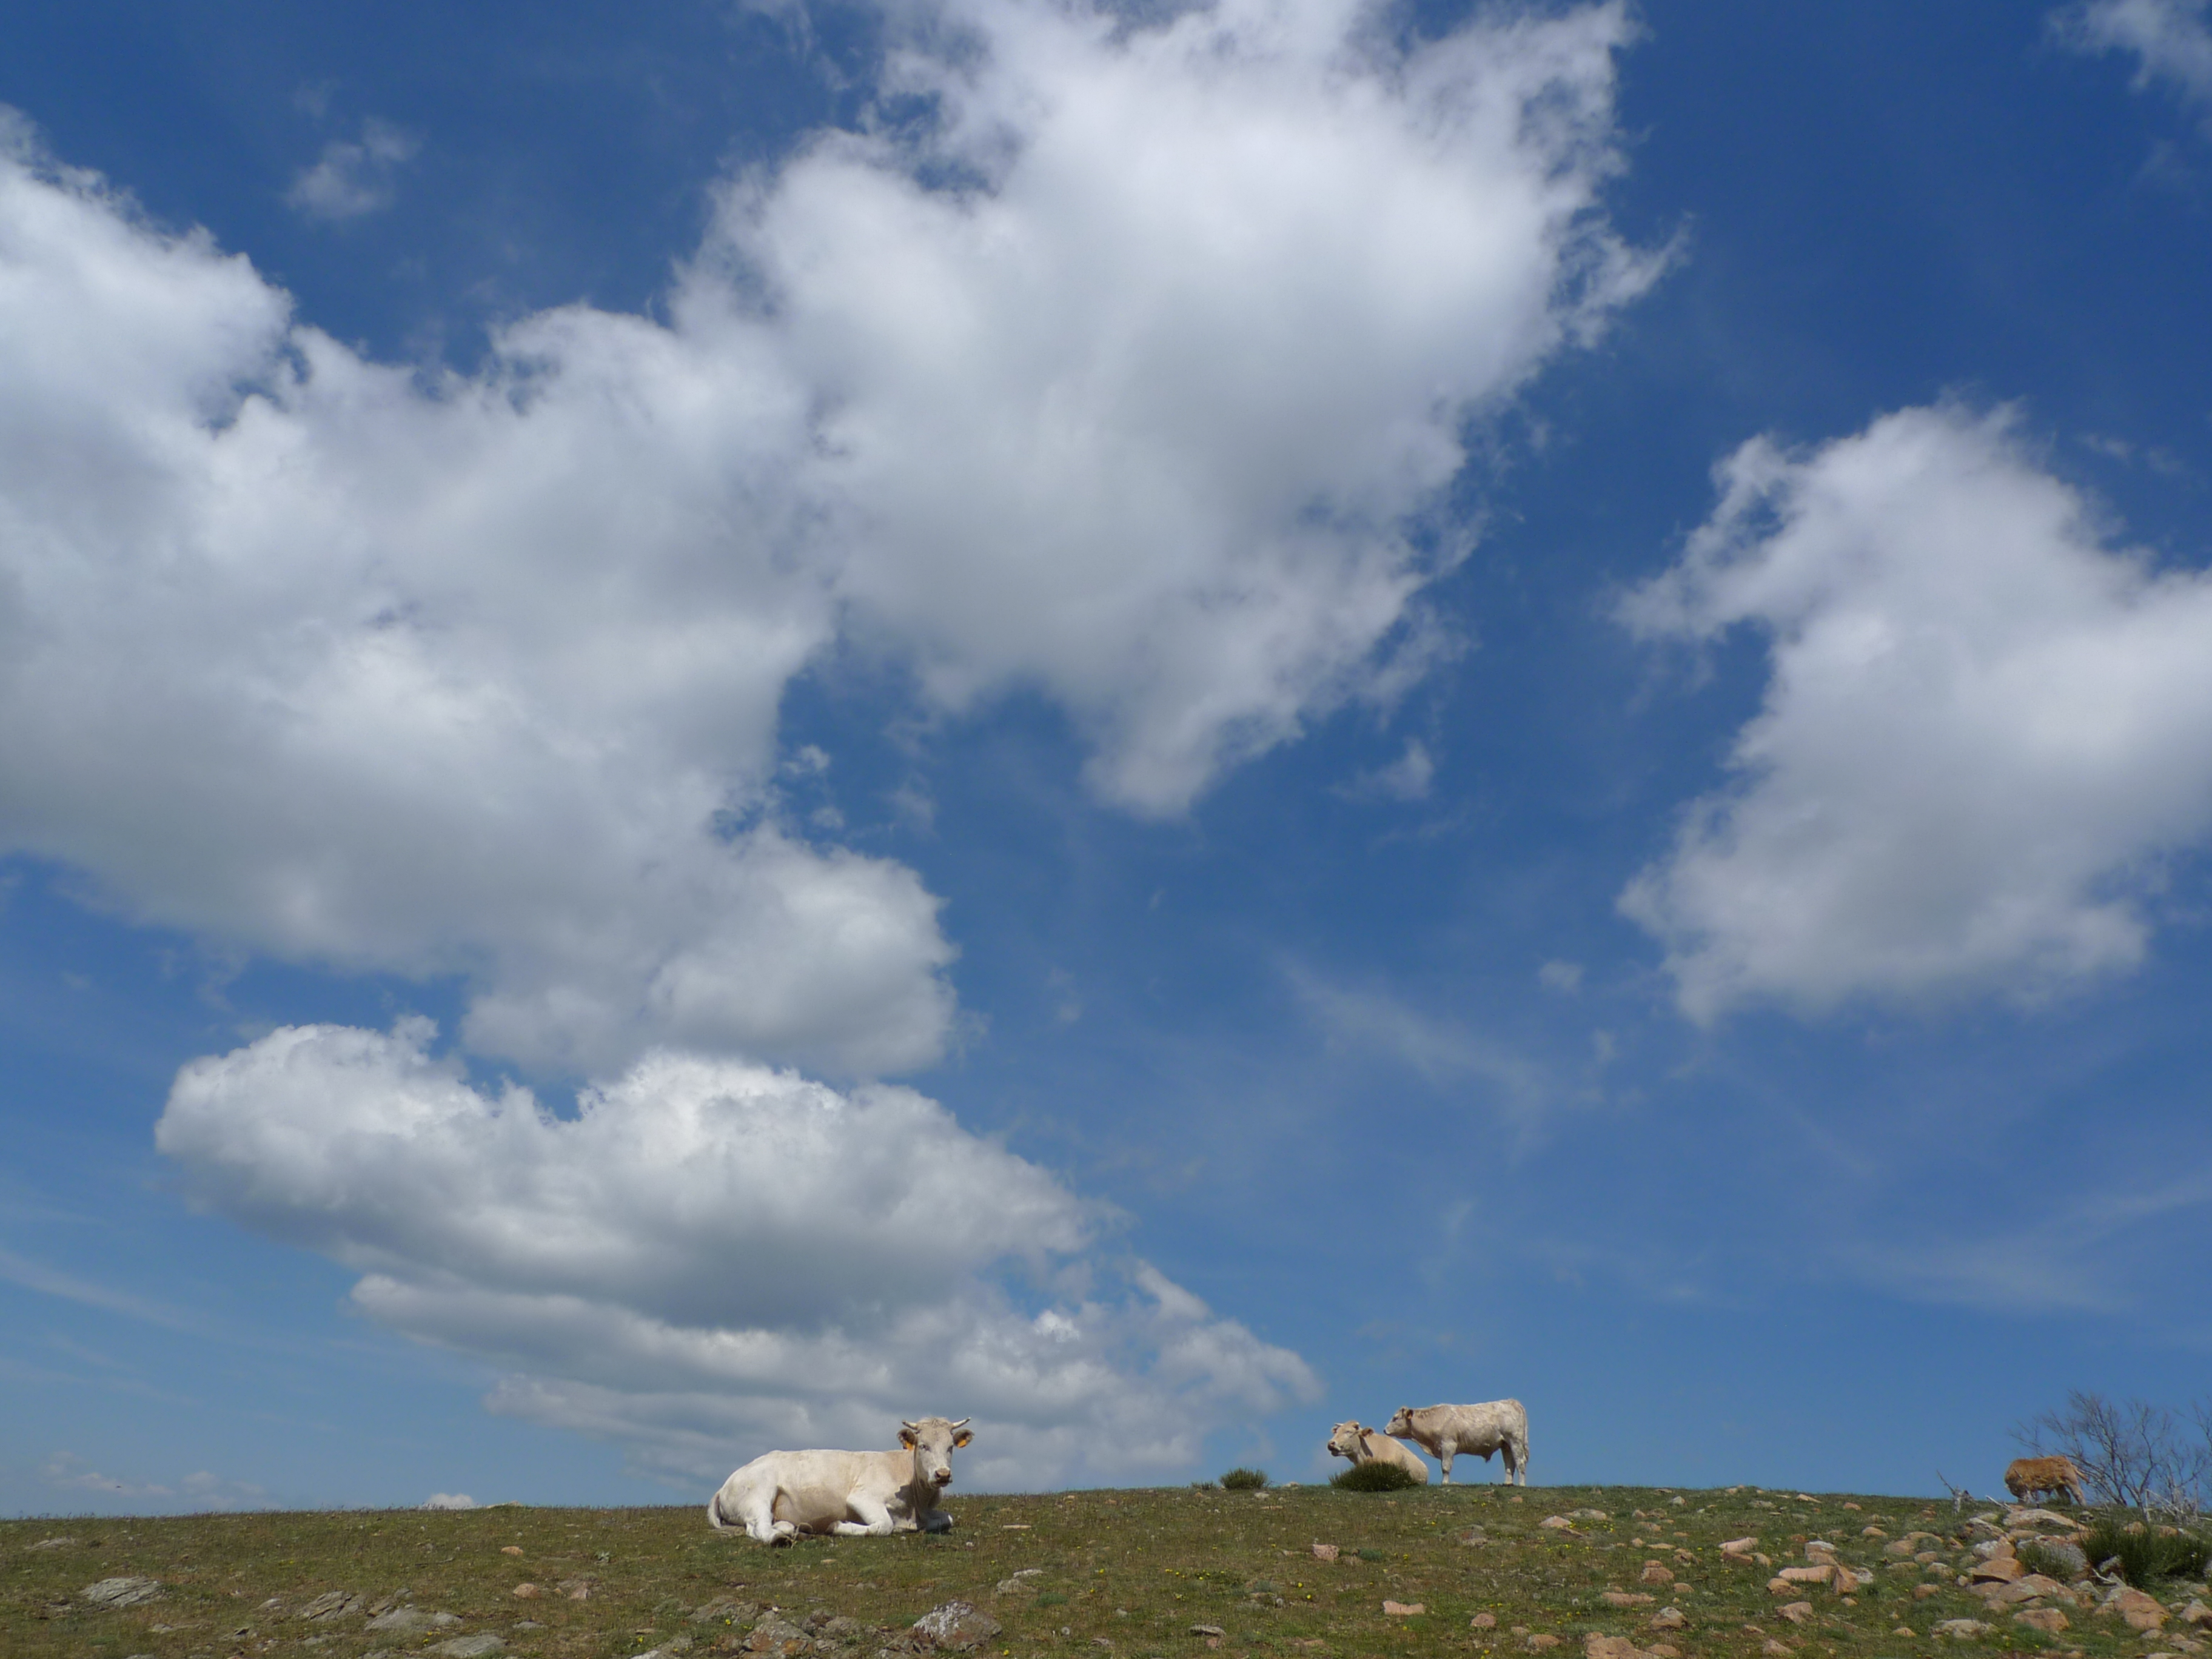
blue, sky, animals, mountain, cloud, pasture, grassland, grazing, cumulus, natural landscape, natural environment, grass, sheep, meadow, rural area, ecoregion, field, livestock, meteorological phenomenon, farm, highland, wildlife, bovine, landscape, hill, prairie, plain, cow goat family, horizon, steppe